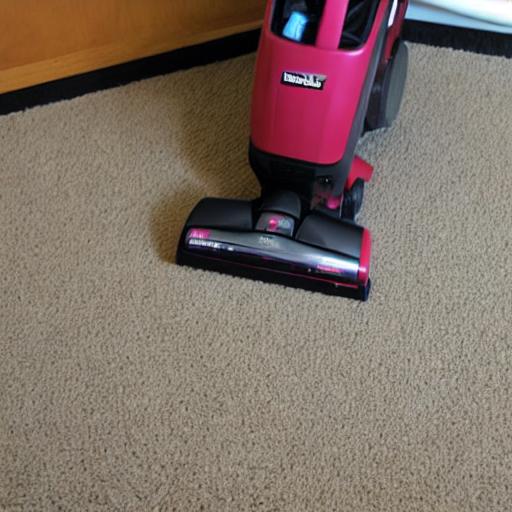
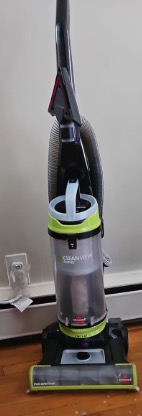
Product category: items_vacuum
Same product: no